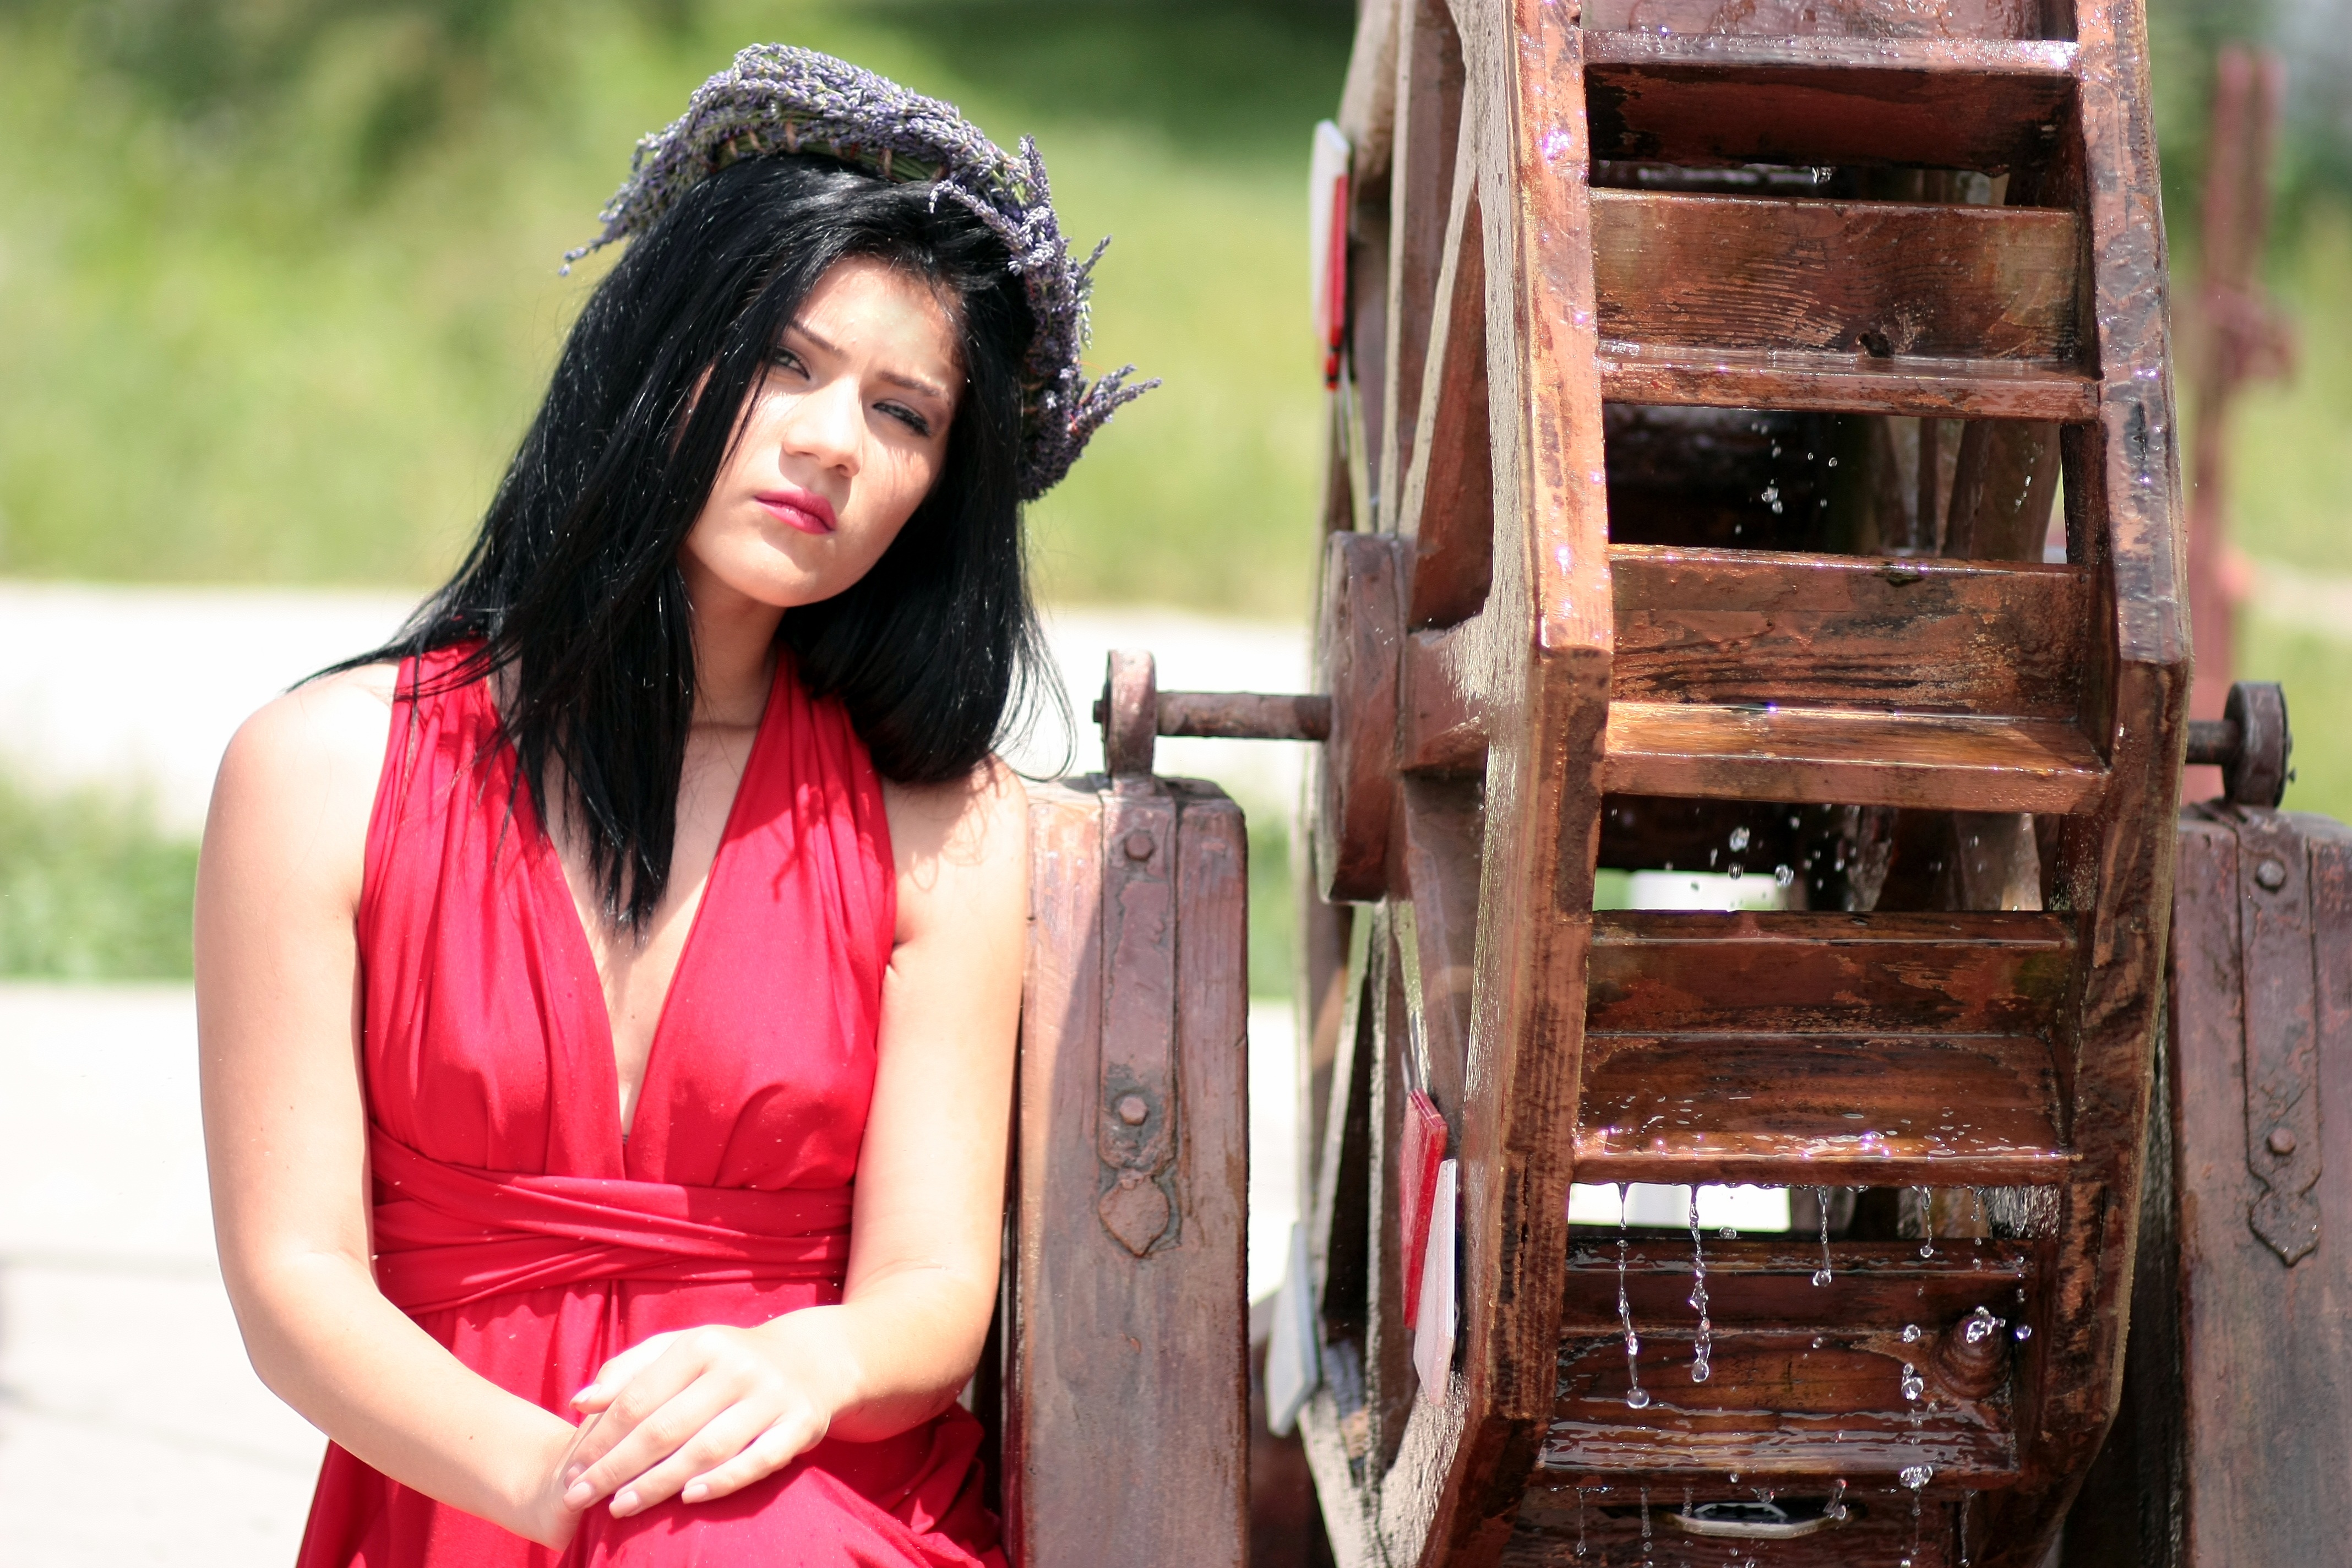
girl, woman, photography, rustic, model, red, color, fashion, wreath, mill, dress, beauty, photo shoot